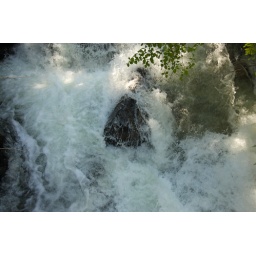
The water in this river rushes past the rocks at a tremendous pace.